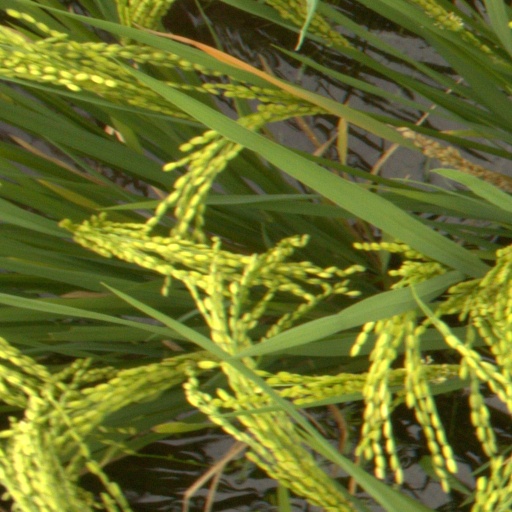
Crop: rice